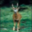
Label: deer